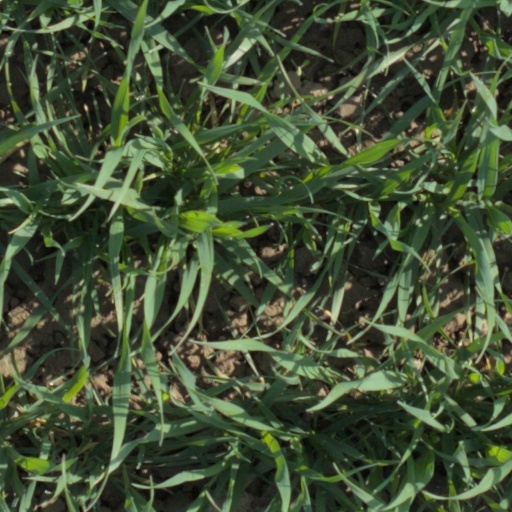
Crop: wheat